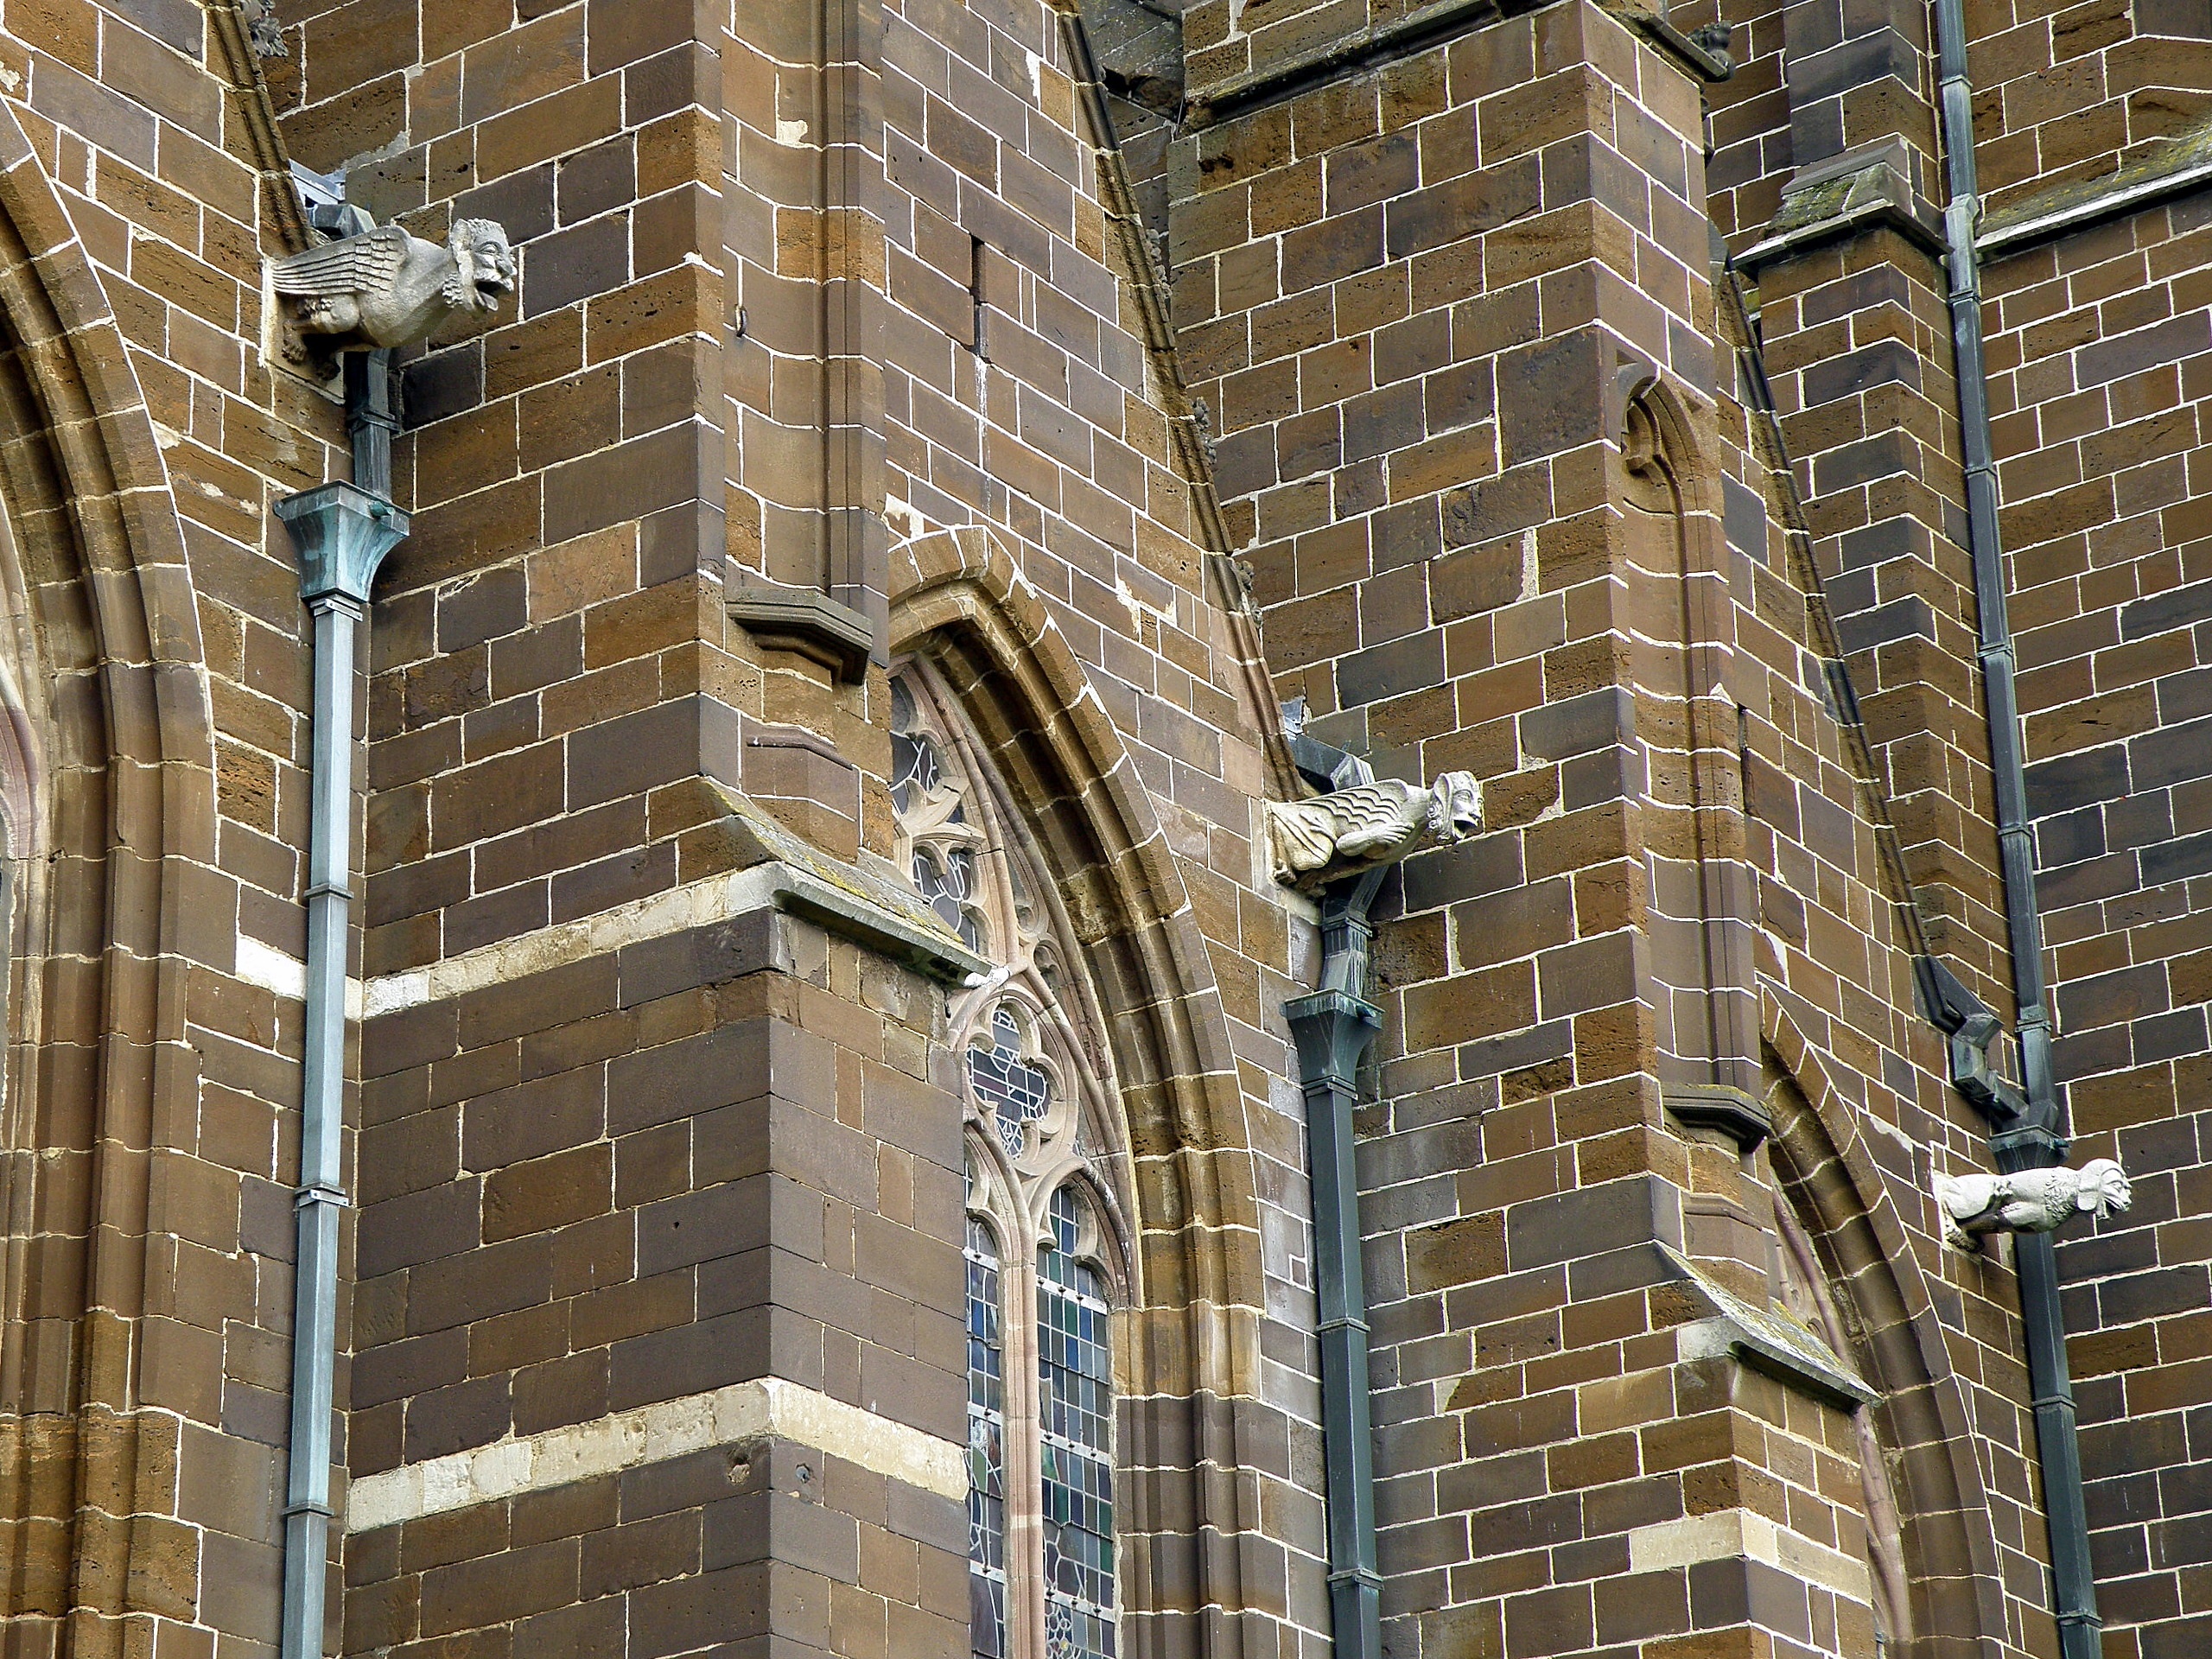
architecture, window, building, alley, city, skyscraper, wall, downtown, facade, church, exterior, historic, brick, tower block, religious, neighbourhood, urban area, aarschot, onze lieve vrouwekerk